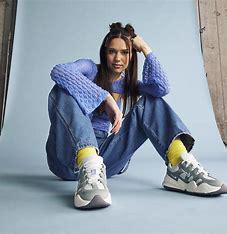
Brand: Nike
Model: Tech Hera